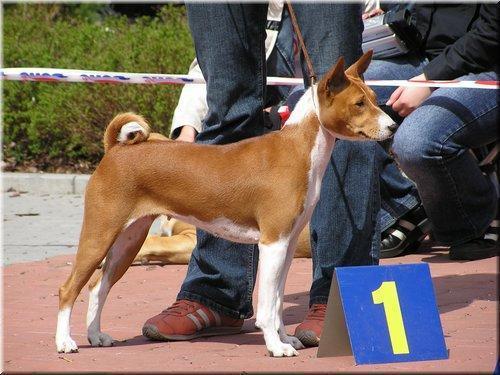
basenji